Harley-Davidson

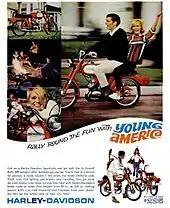
"Sportcycle", 1966 "Young America" advertising campaign

Alfred Rich Child opened a production line in Japan in the mid-1930s with the VL. The Japanese license-holder, Sankyo Seiyaku Corporation, severed its business relations with Harley-Davidson in 1936 and continued manufacturing the VL under the Rikuo name.